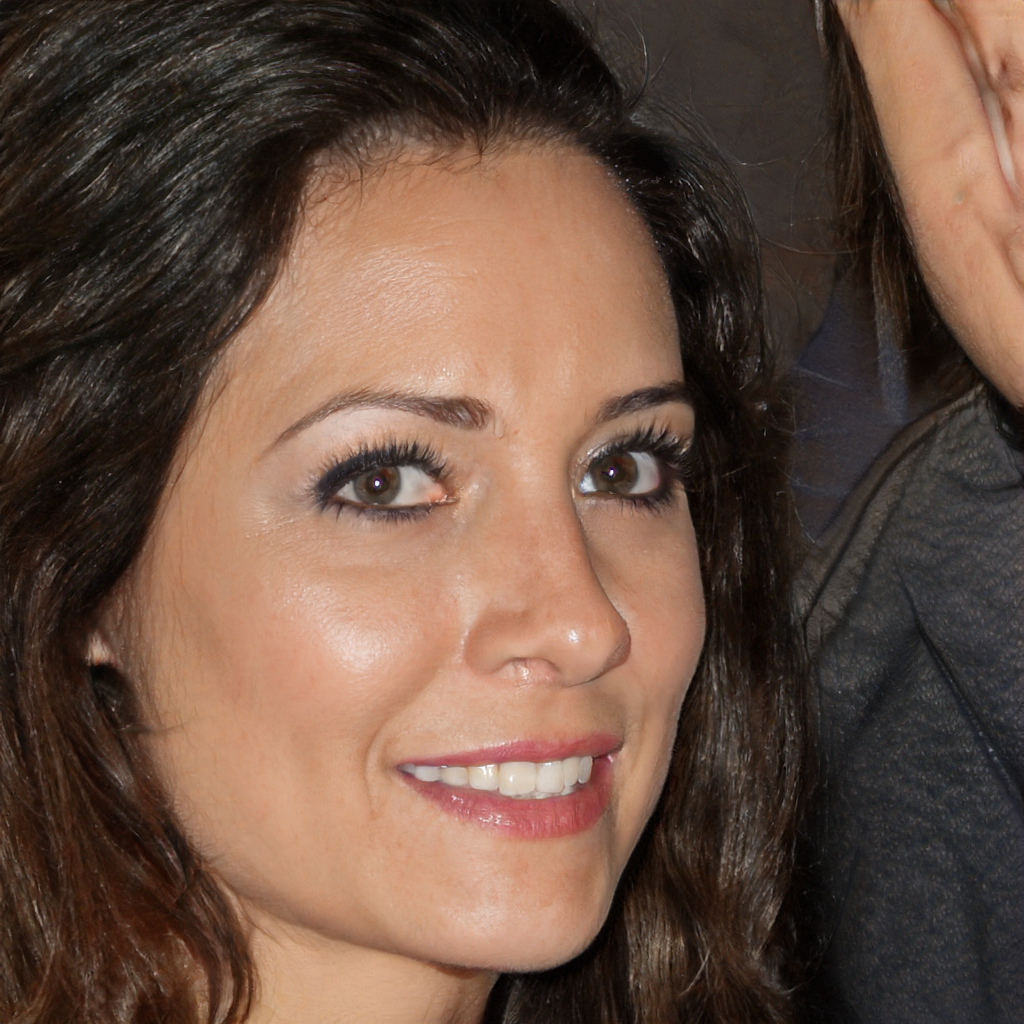
Portrait style: Real Portrait